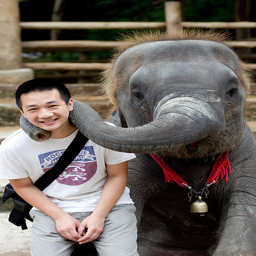
A young man is posing with an elephant calf.
A man getting hugged by the trunk of a baby elephant.
A man sitting with the baby elephant with its trunk around his neck.
An elephant wearing a bell holds his trunk around a  young boy's shoulders.
A young man standing next to a gray elephant.